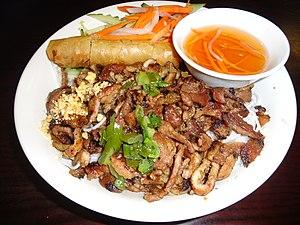
Le vermicelle de riz est un dérivé très fin des nouilles de riz. Ils ne doivent pas être confondus avec les dangmyeon, nouilles translucides à base de patate douce.
Le bò bún est un type de salade vietnamienne de vermicelles de riz servie froide ou chaude, garnie et arrosée de sauce nuoc-mâm. Le nom bò bún utilisé en France n'est cependant pas vietnamien, mais a été popularisé par les restaurateurs chinois des dialectes teochew et cantonais originaires du Cambodge, mélangeant la recette khmère du nom banhsong qu'ils retranscrivent banh sung et la recette vietnamienne du bún bò nam bộ.